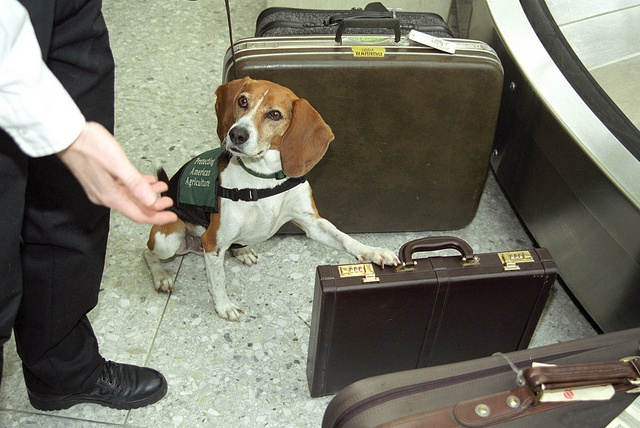
A brown and white dog laying next to luggage at an airport.
There is a man holding a hand out to a small dog.
The brown and white puppy touches the brown briefcase.
a small dog stands with his paw on a luggage
A small dog with his paw on a brief case.